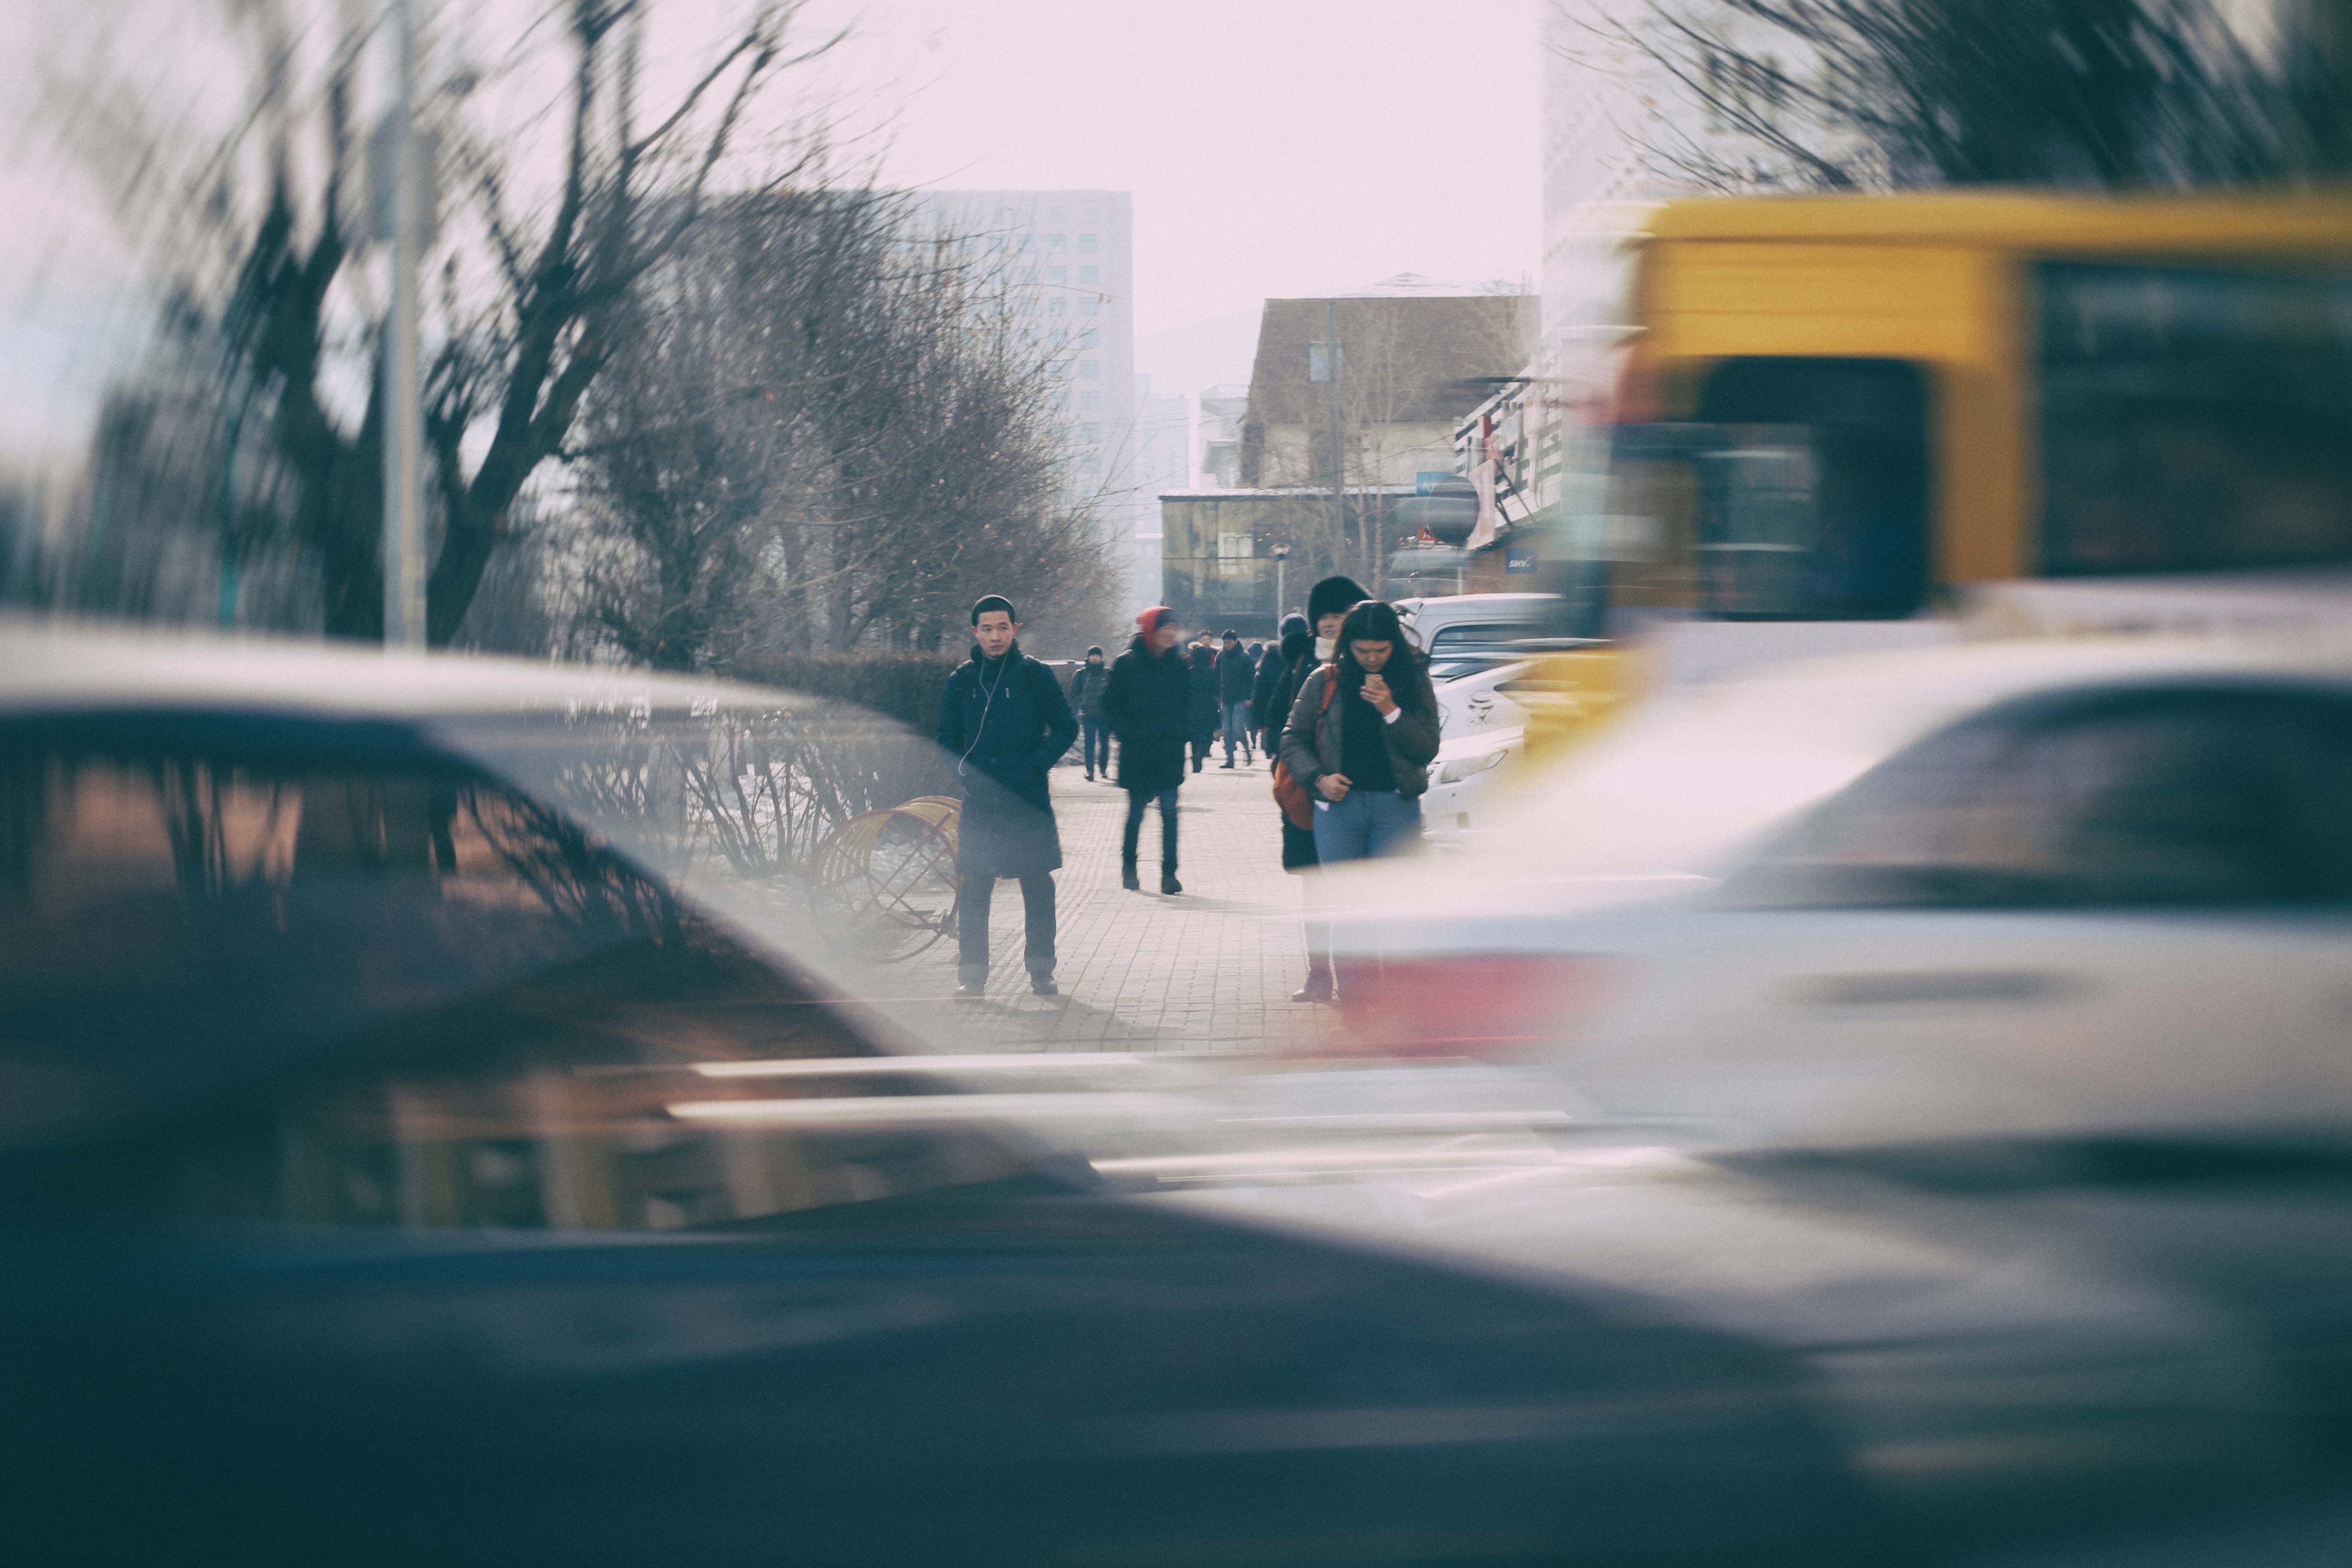
snow, winter, morning, reflection, weather, season, blizzard, freezing